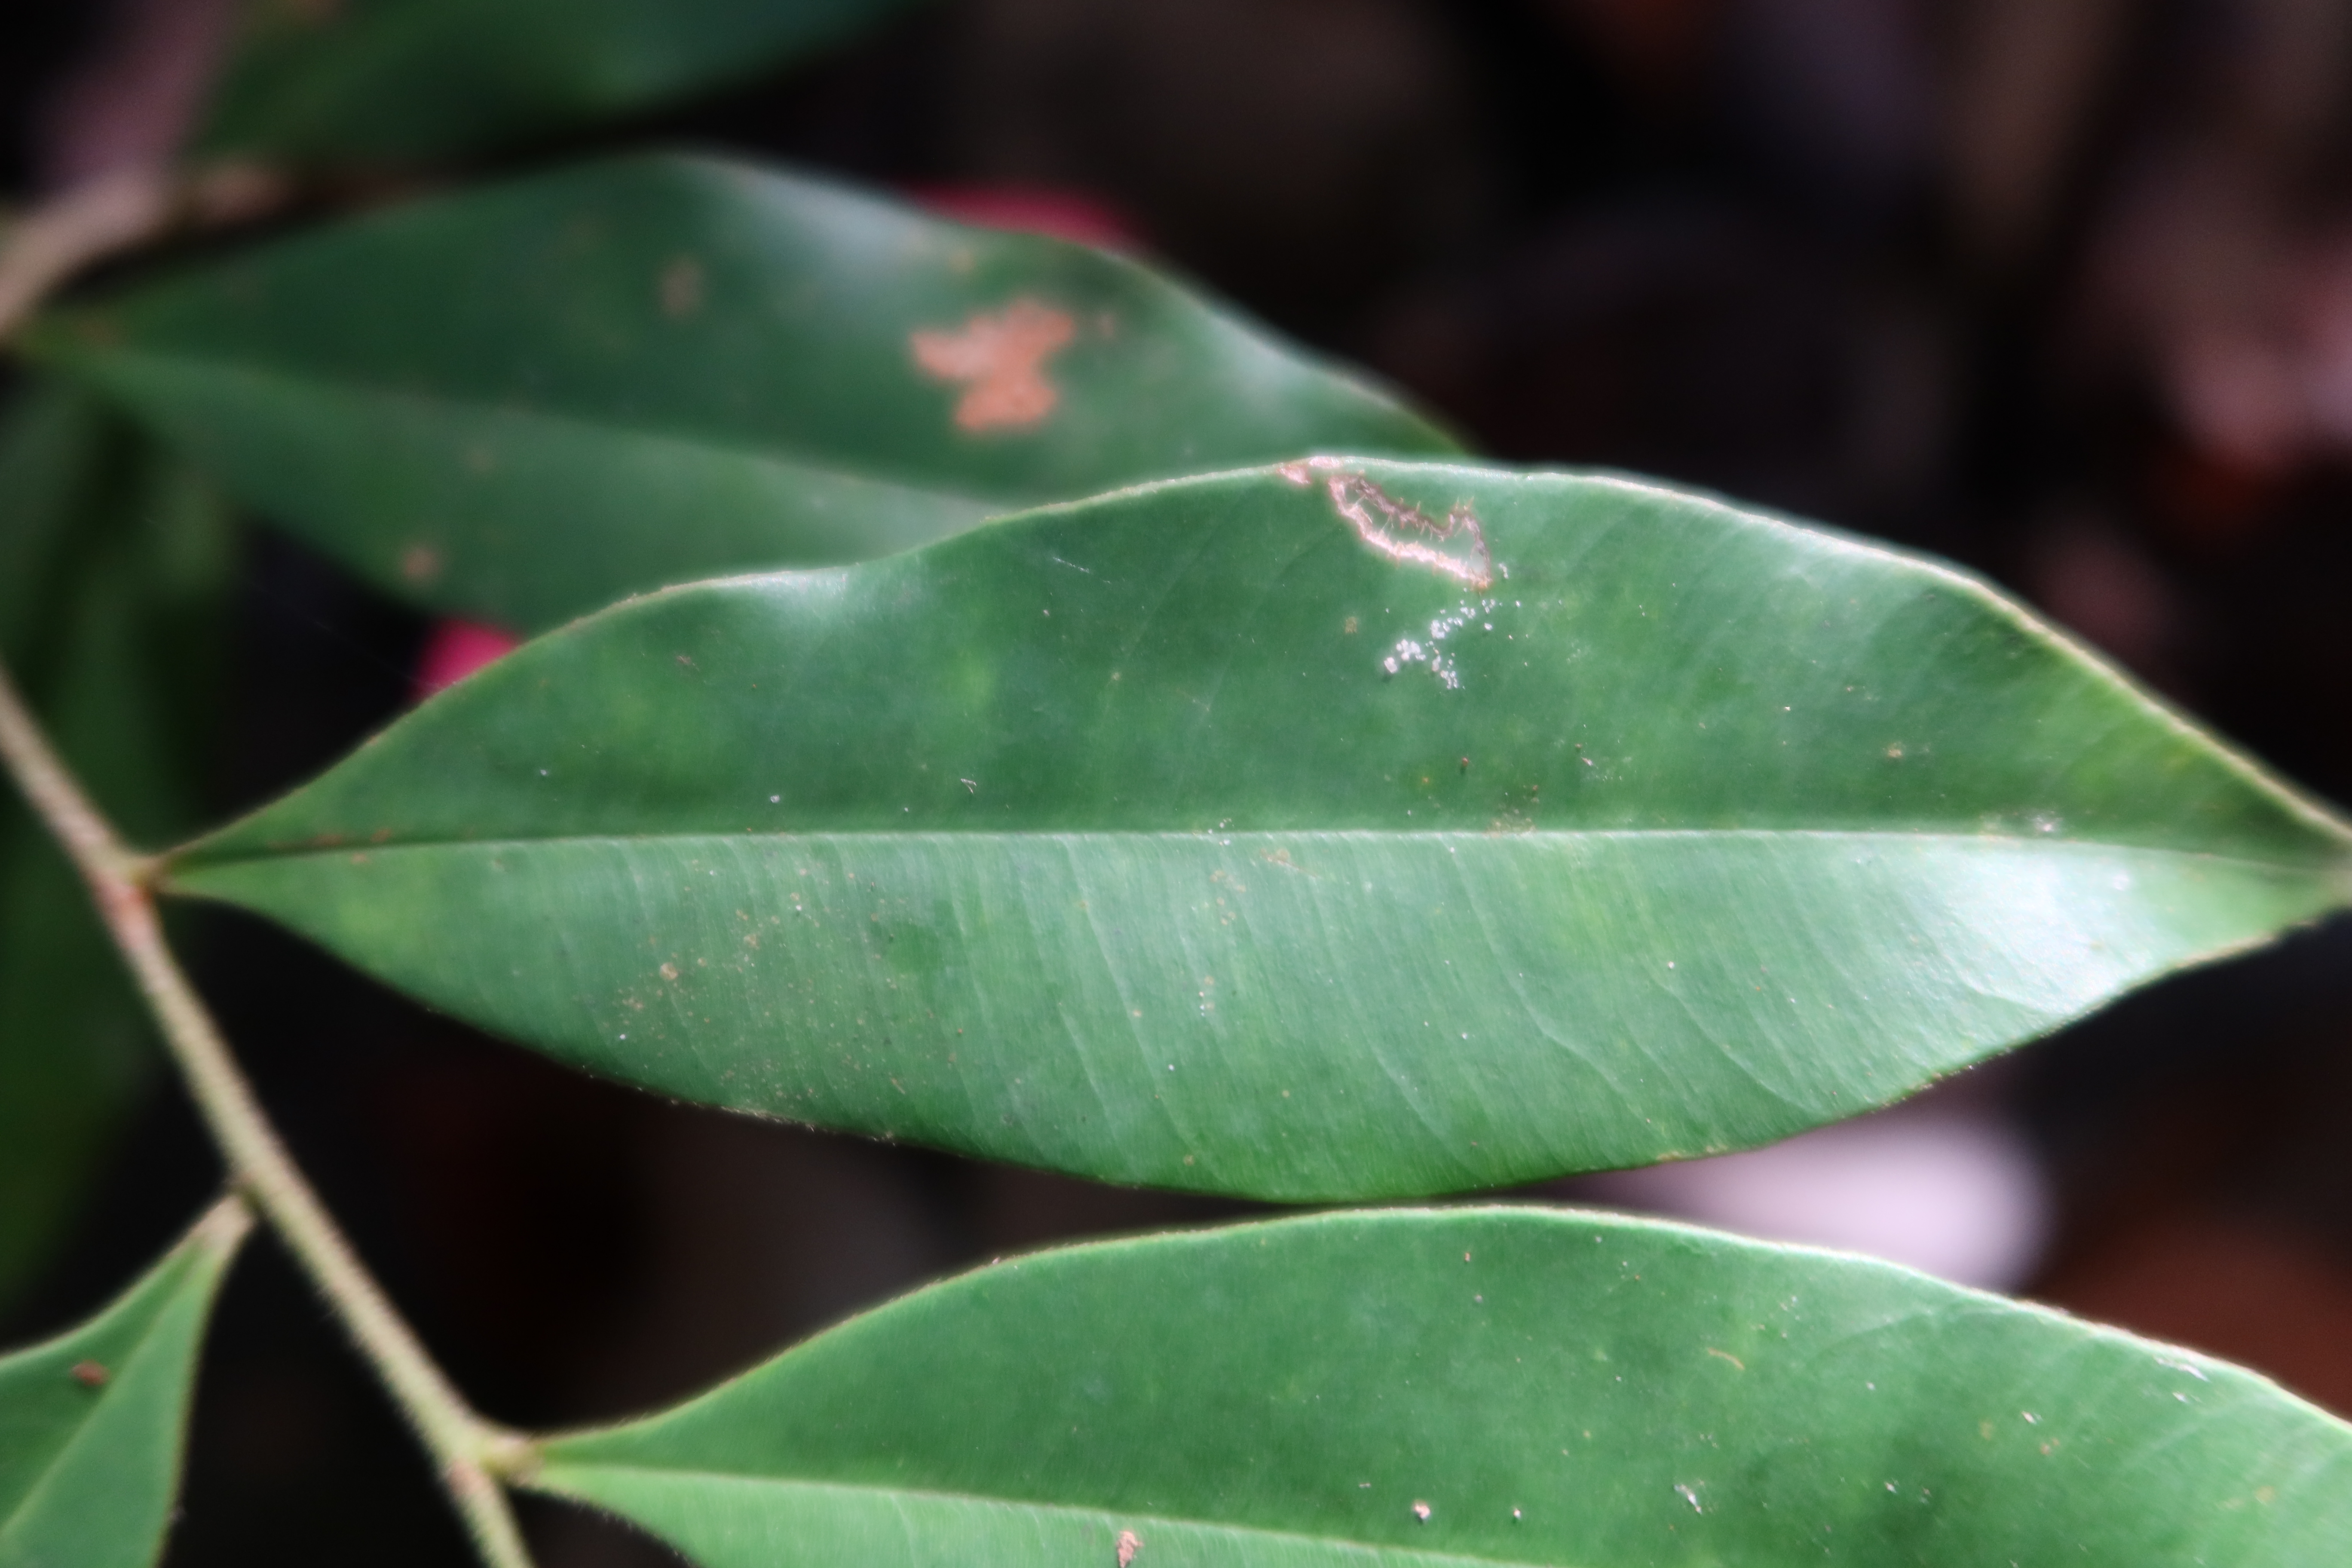
Label: Brown spots